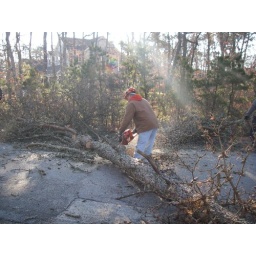
Peter cutting up tree in road. No cars came.